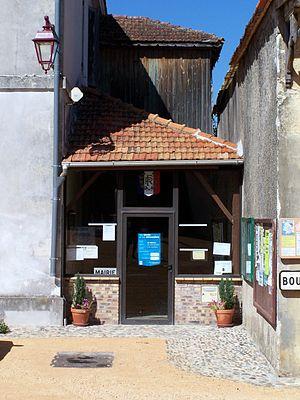
Mairie de Romestaing (Lot-et-Garonne, France)
Romestaing est une commune du Sud-Ouest de la France, située dans le département de Lot-et-Garonne, en région Nouvelle-Aquitaine.